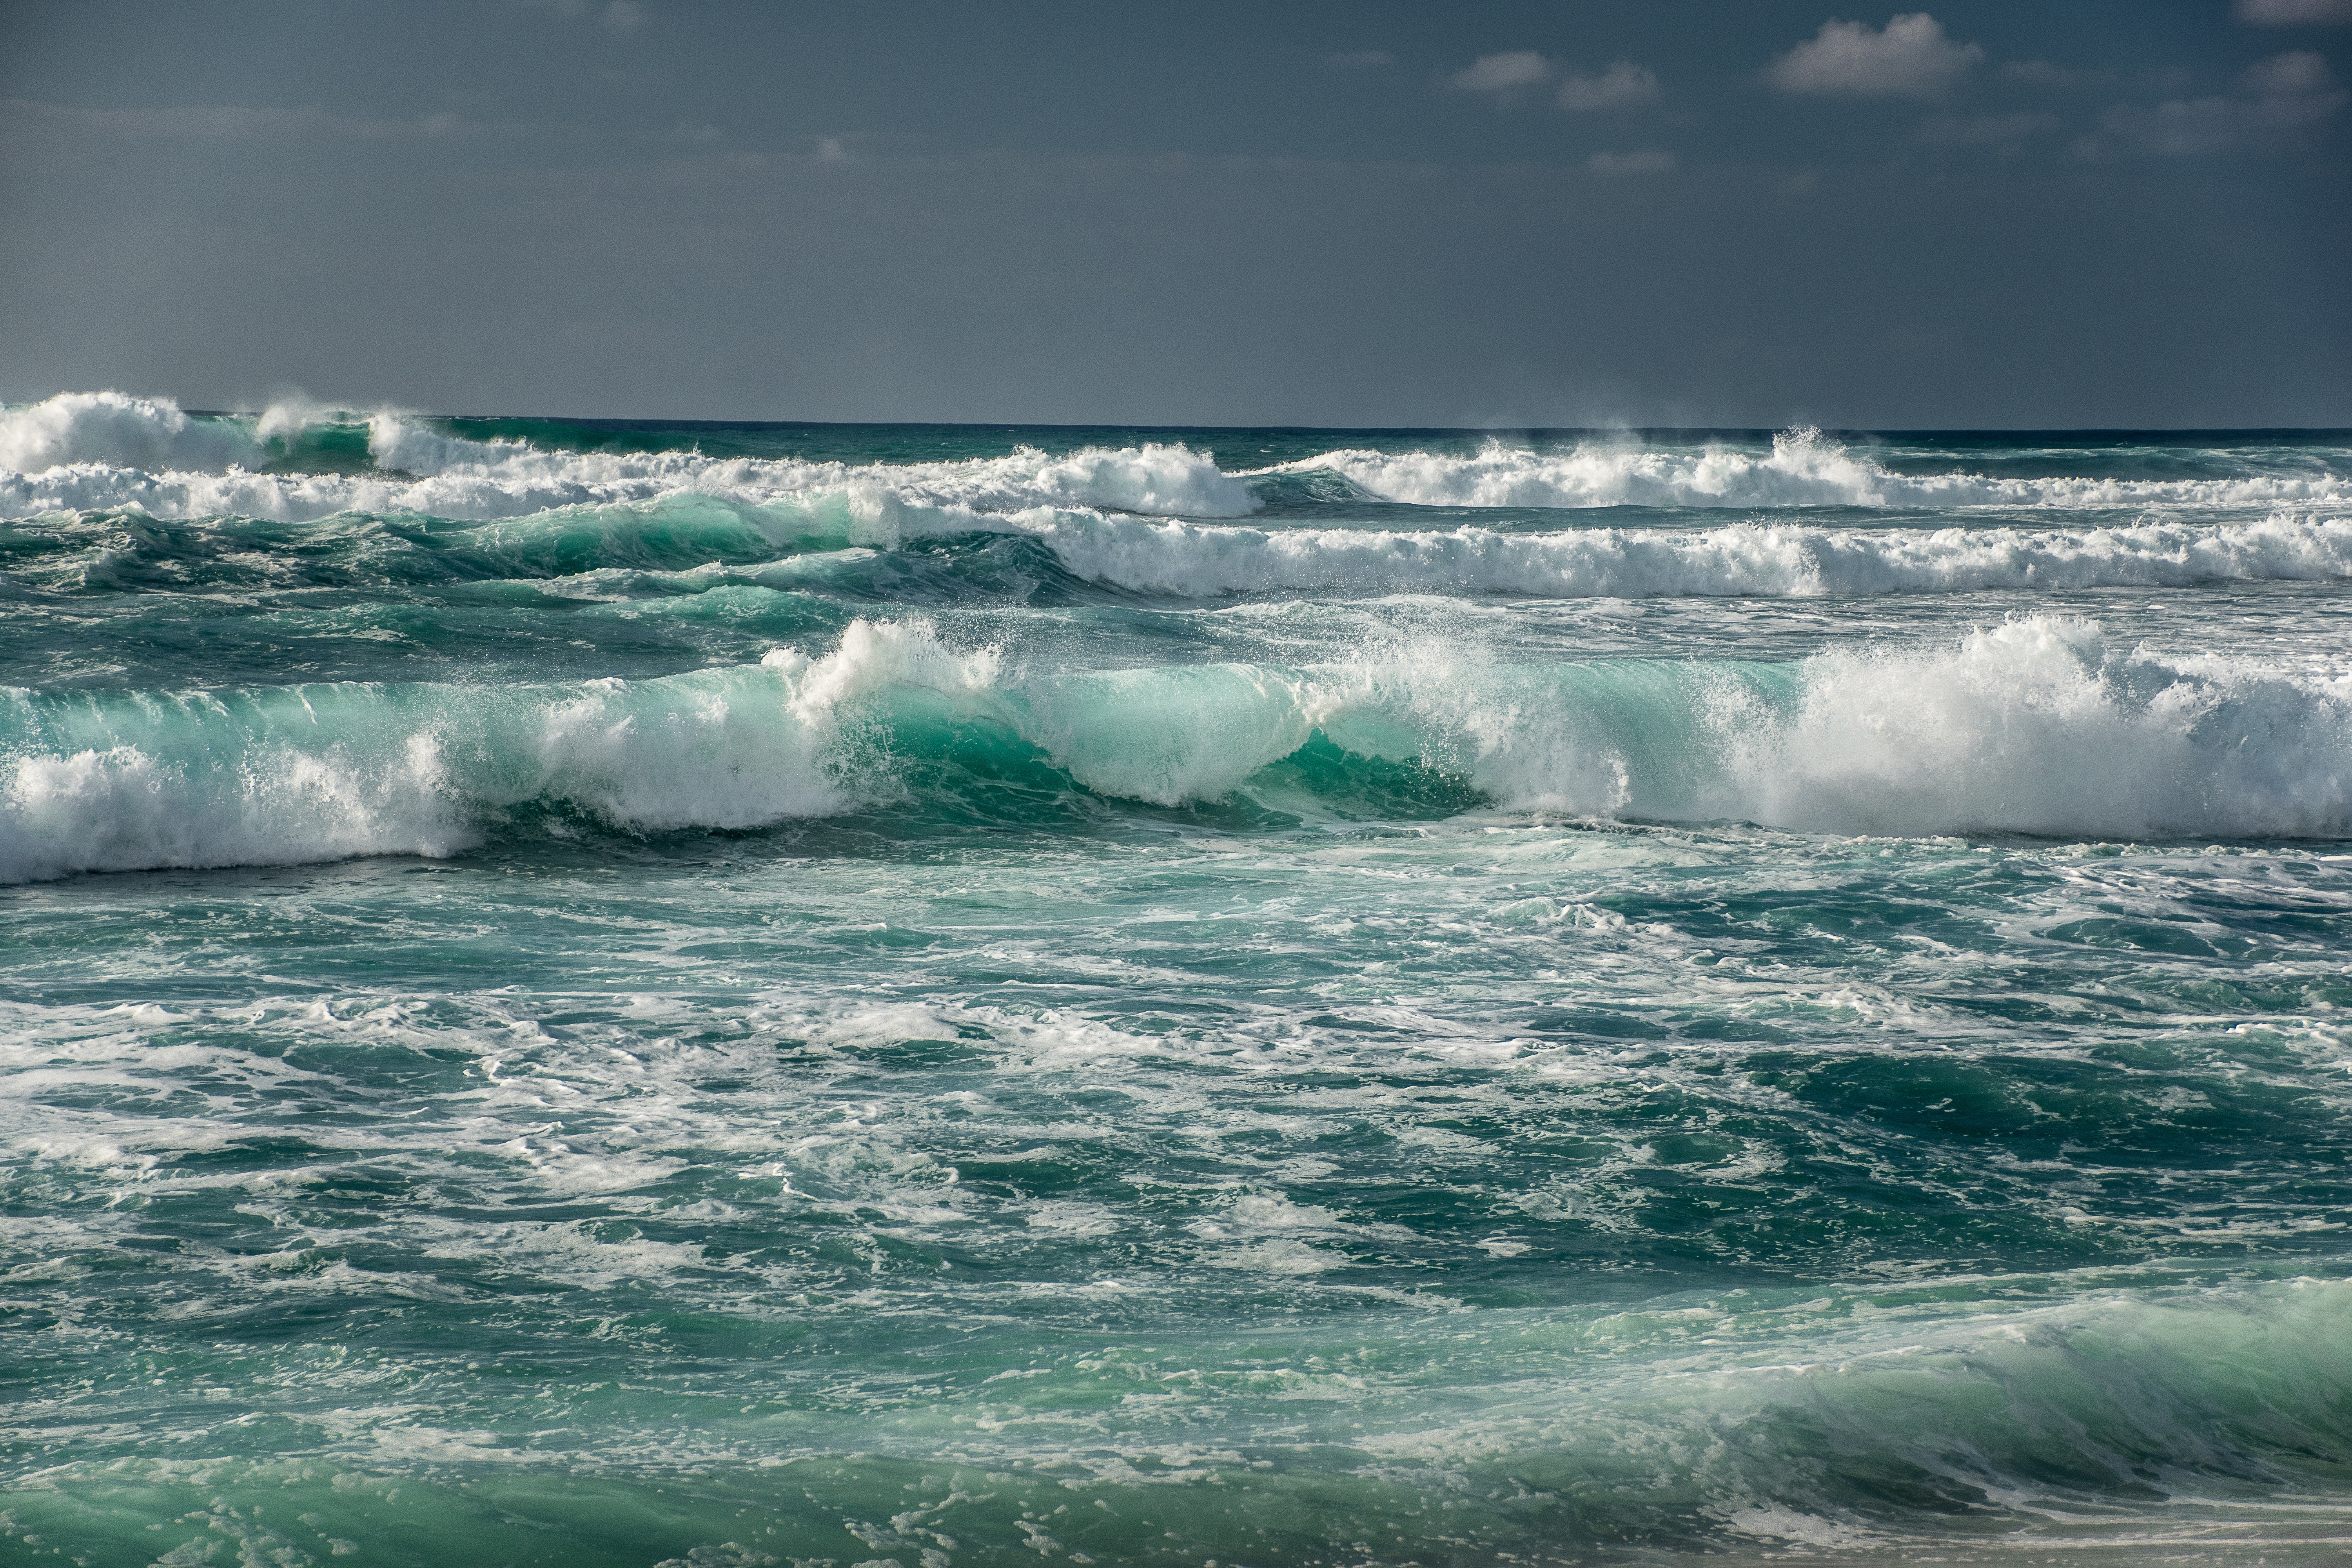
beach, sea, coast, water, ocean, horizon, cloud, shore, wave, wind, surfing, body of water, wind wave